Question: Please indicate a possible affordance area of the apple that can be used for eating
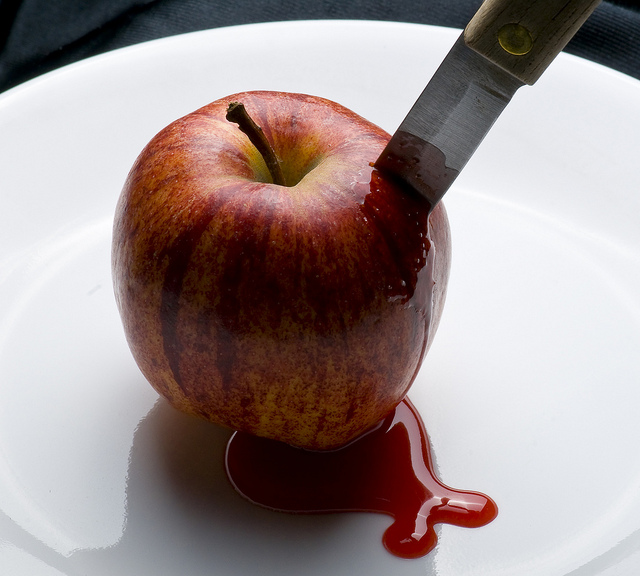
Answer: [100.5, 92.5, 453.5, 449.5]